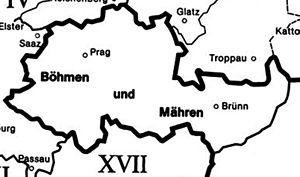
Carte du Wehrkreis Bohême-Moravie.
Le Wehrkreis Böhmen und Mähren était une région militaire allemande pour la Wehrmacht qui englobait tout le Protectorat de Bohême-Moravie.